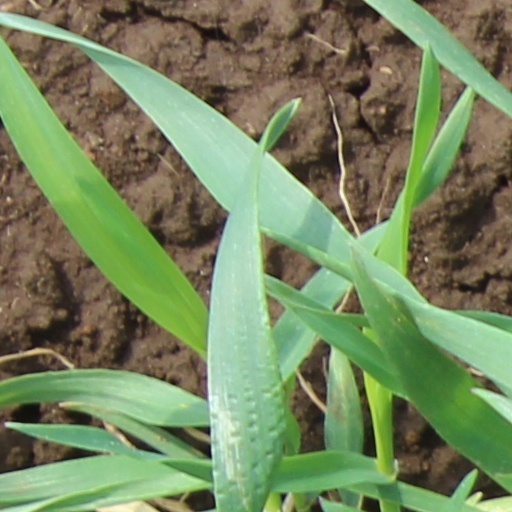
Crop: wheat